Occupy Minneapolis

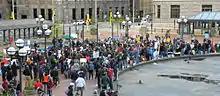
Occupy Minneapolis protesters gather at The People's Plaza in front of the Hennepin County Government Center

On October 13, Occupy protester Melissa Lynn Hill was given a trespassing notice for writing messages in chalk in the Plaza. She was barred from entering the Government Center or the plaza for a year. Two days later, while acting as a legal observer for the National Lawyers Guild and standing on a sidewalk near the Plaza, Hill was arrested. Her attorney successfully sued Hennepin County Sheriff Rich Stanek for violating her constitutional rights.